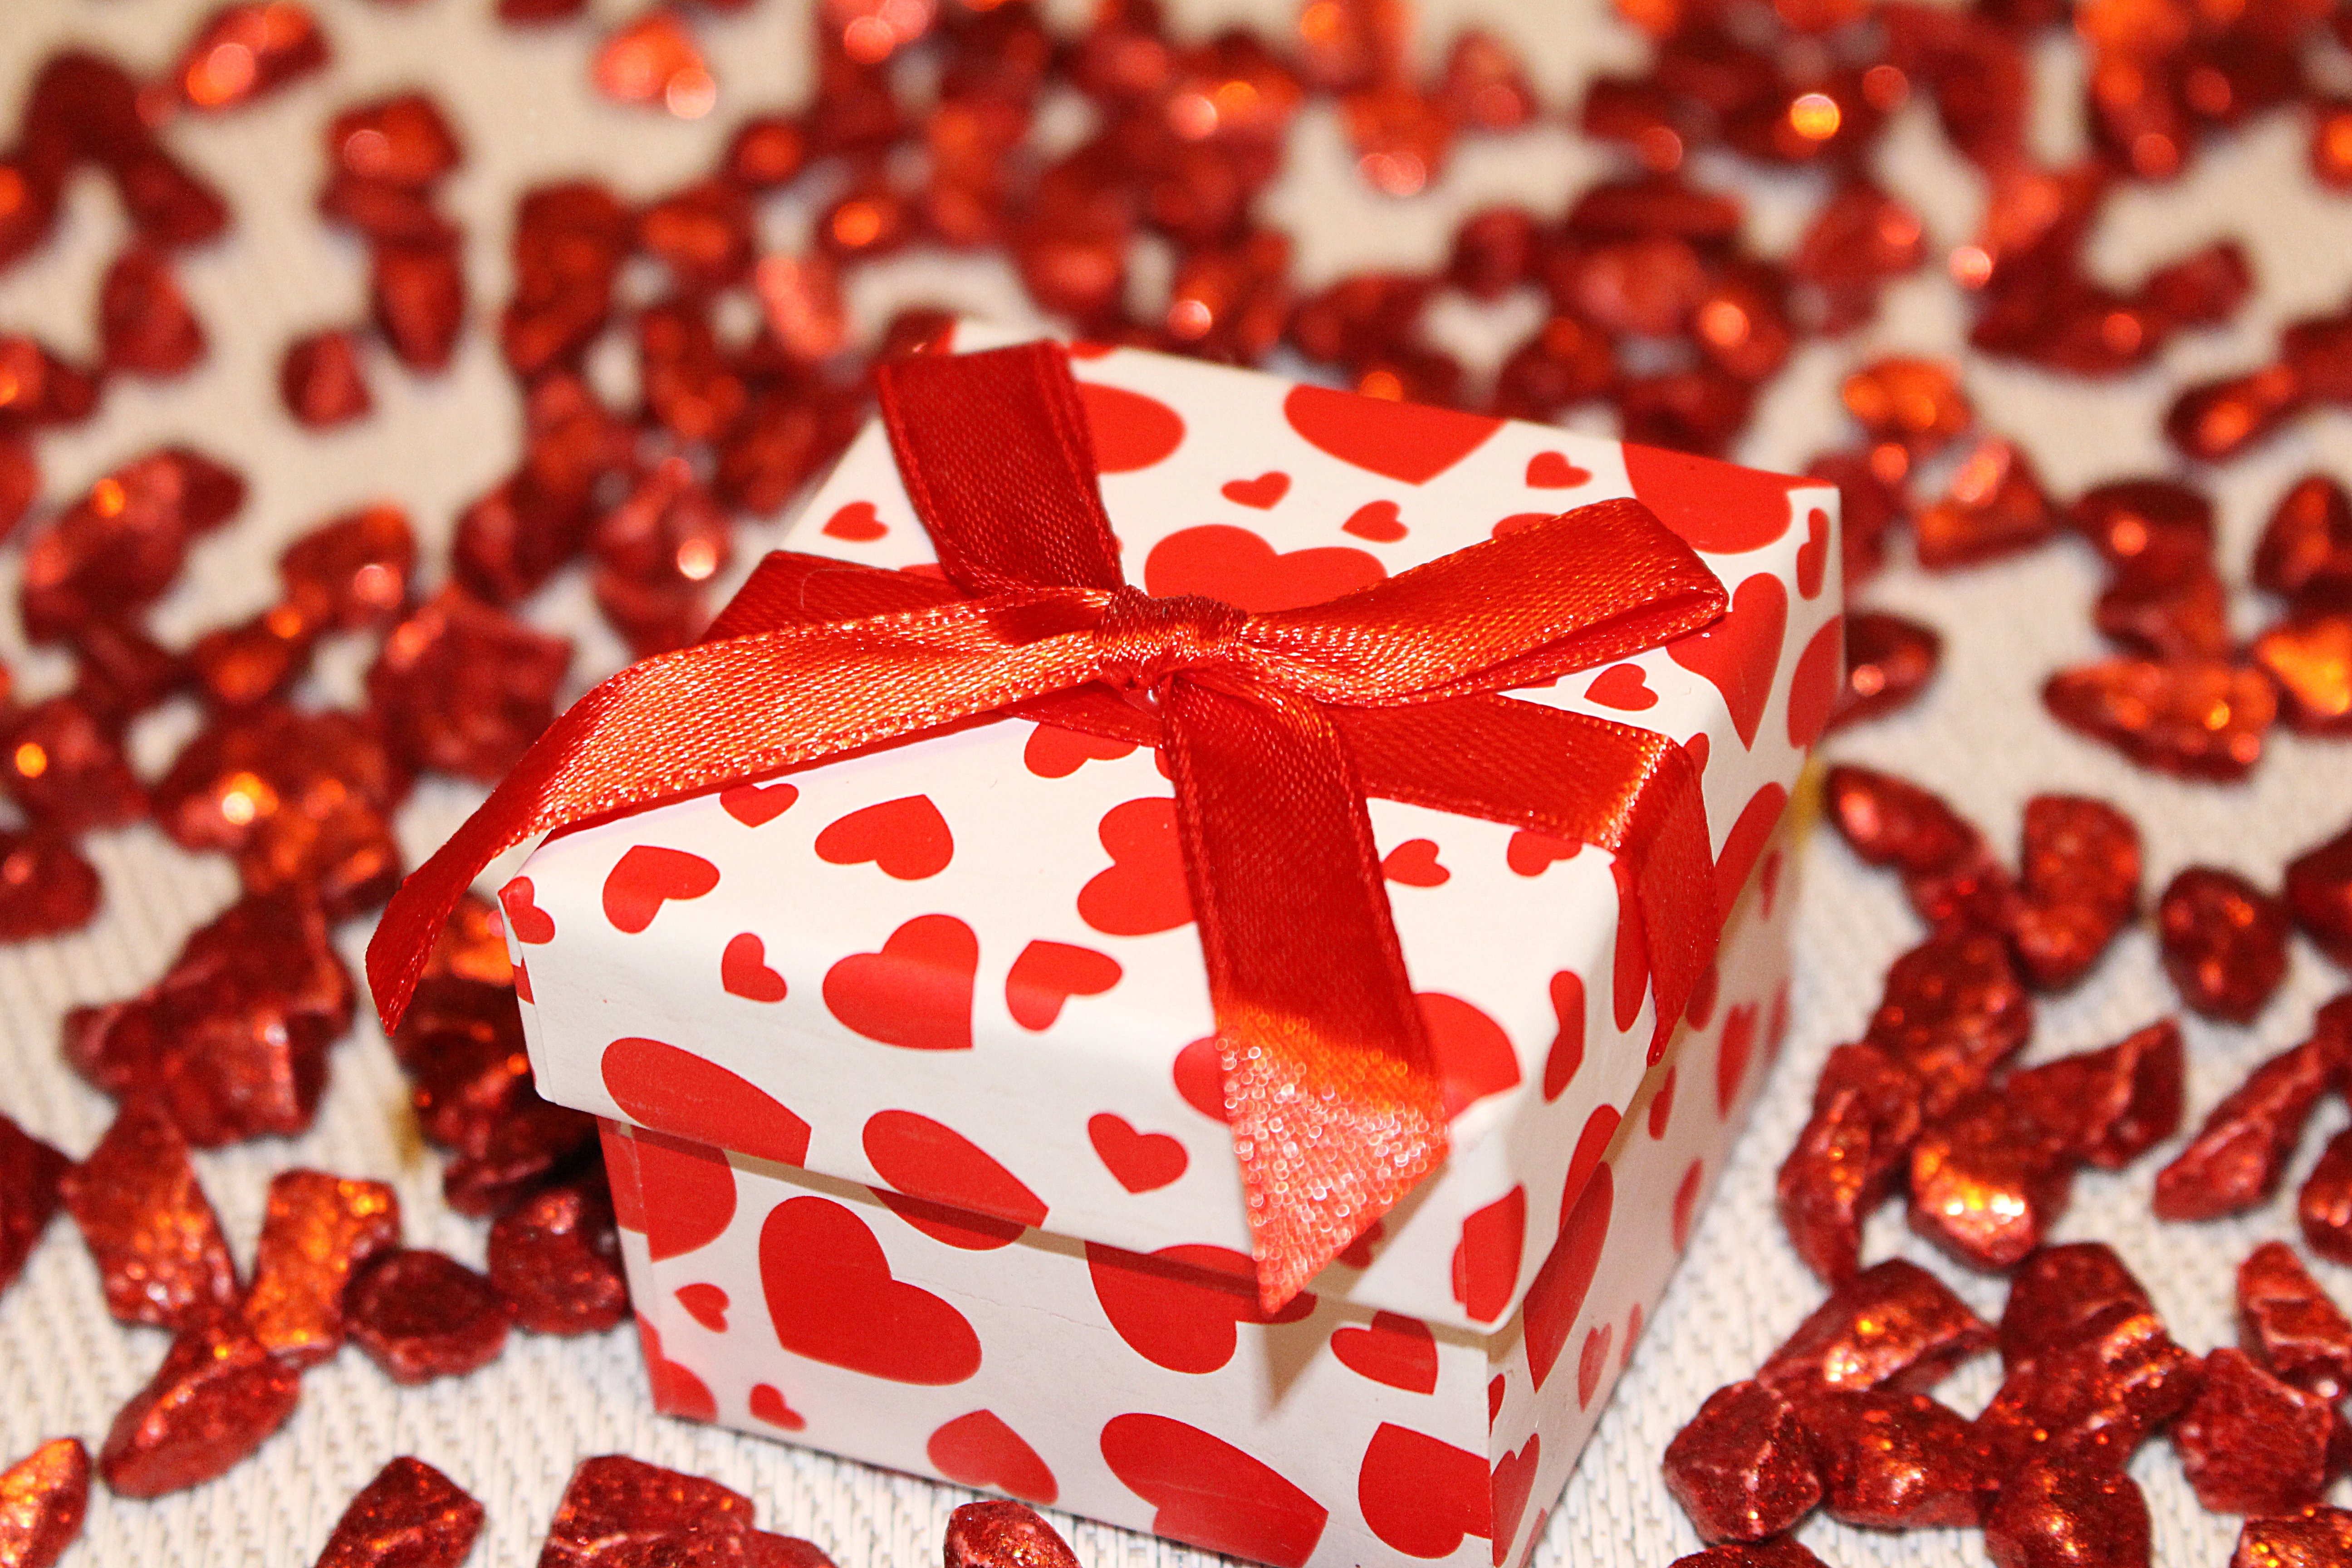
plant, fruit, petal, heart, gift, decoration, pattern, food, red, produce, christmas, dessert, ribbon, present, packaging, birthday, snack food